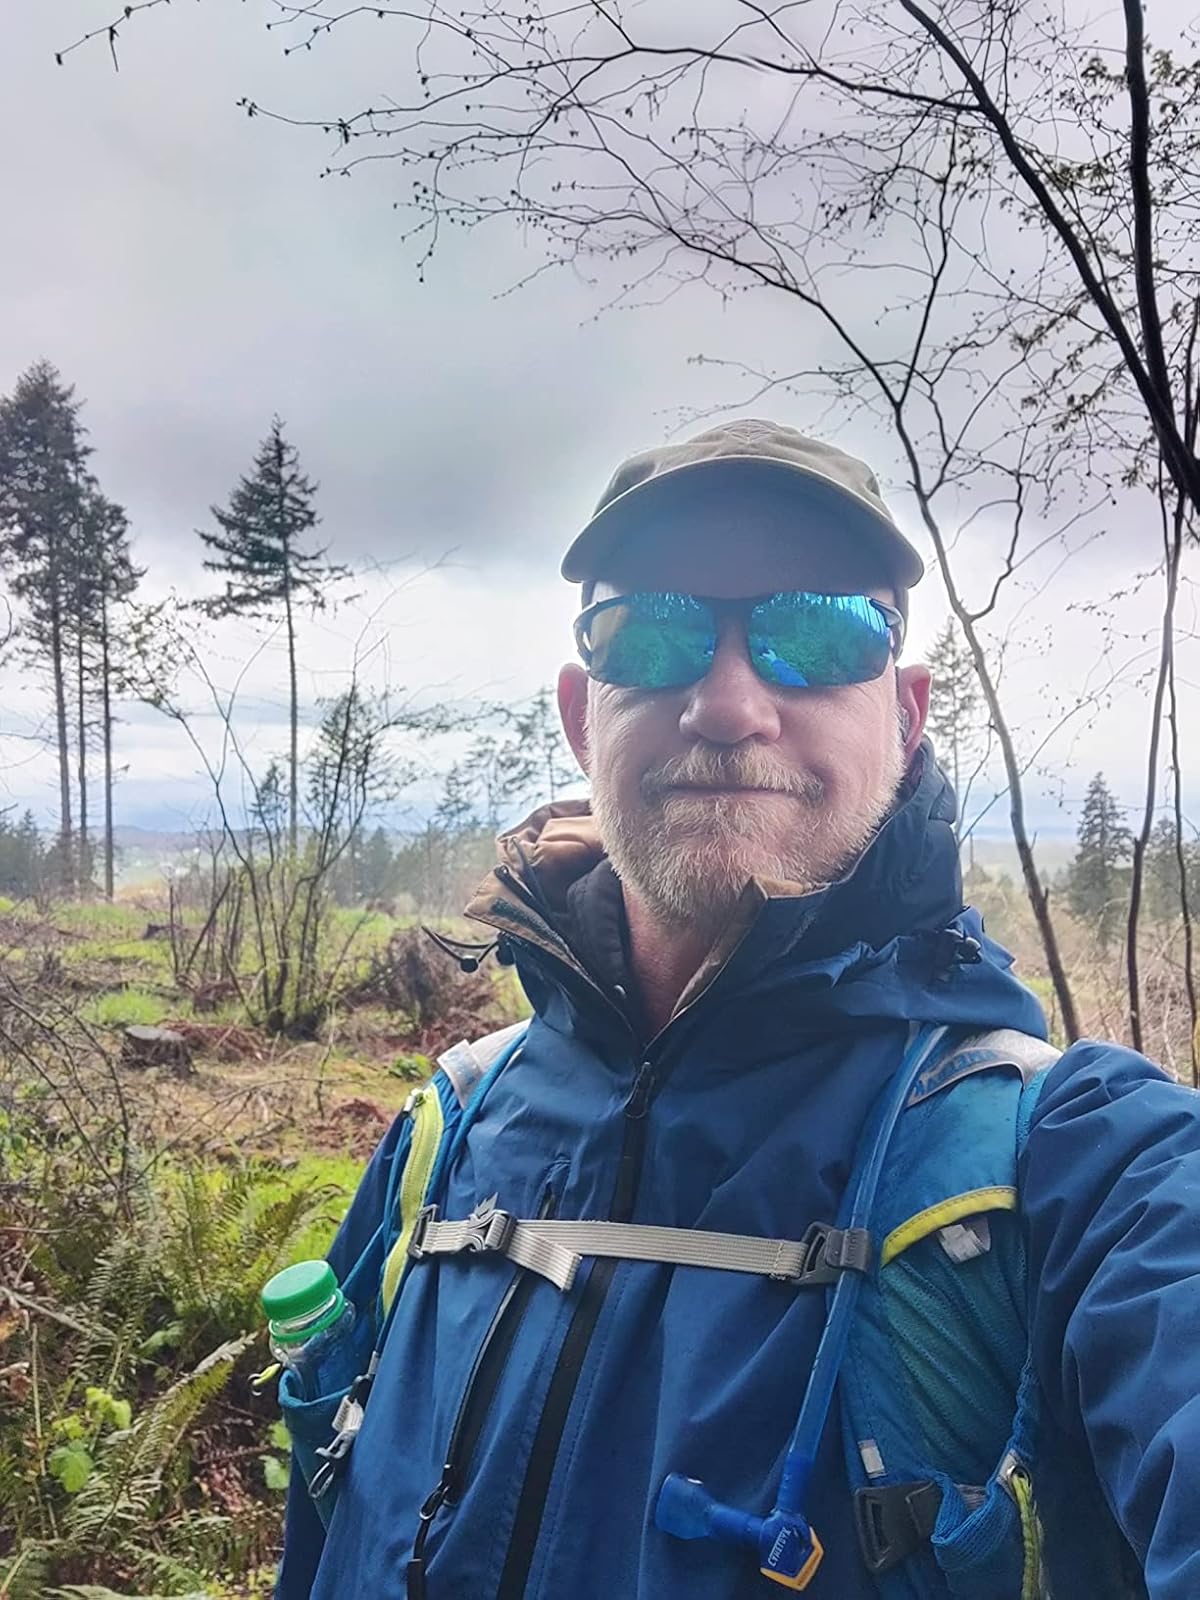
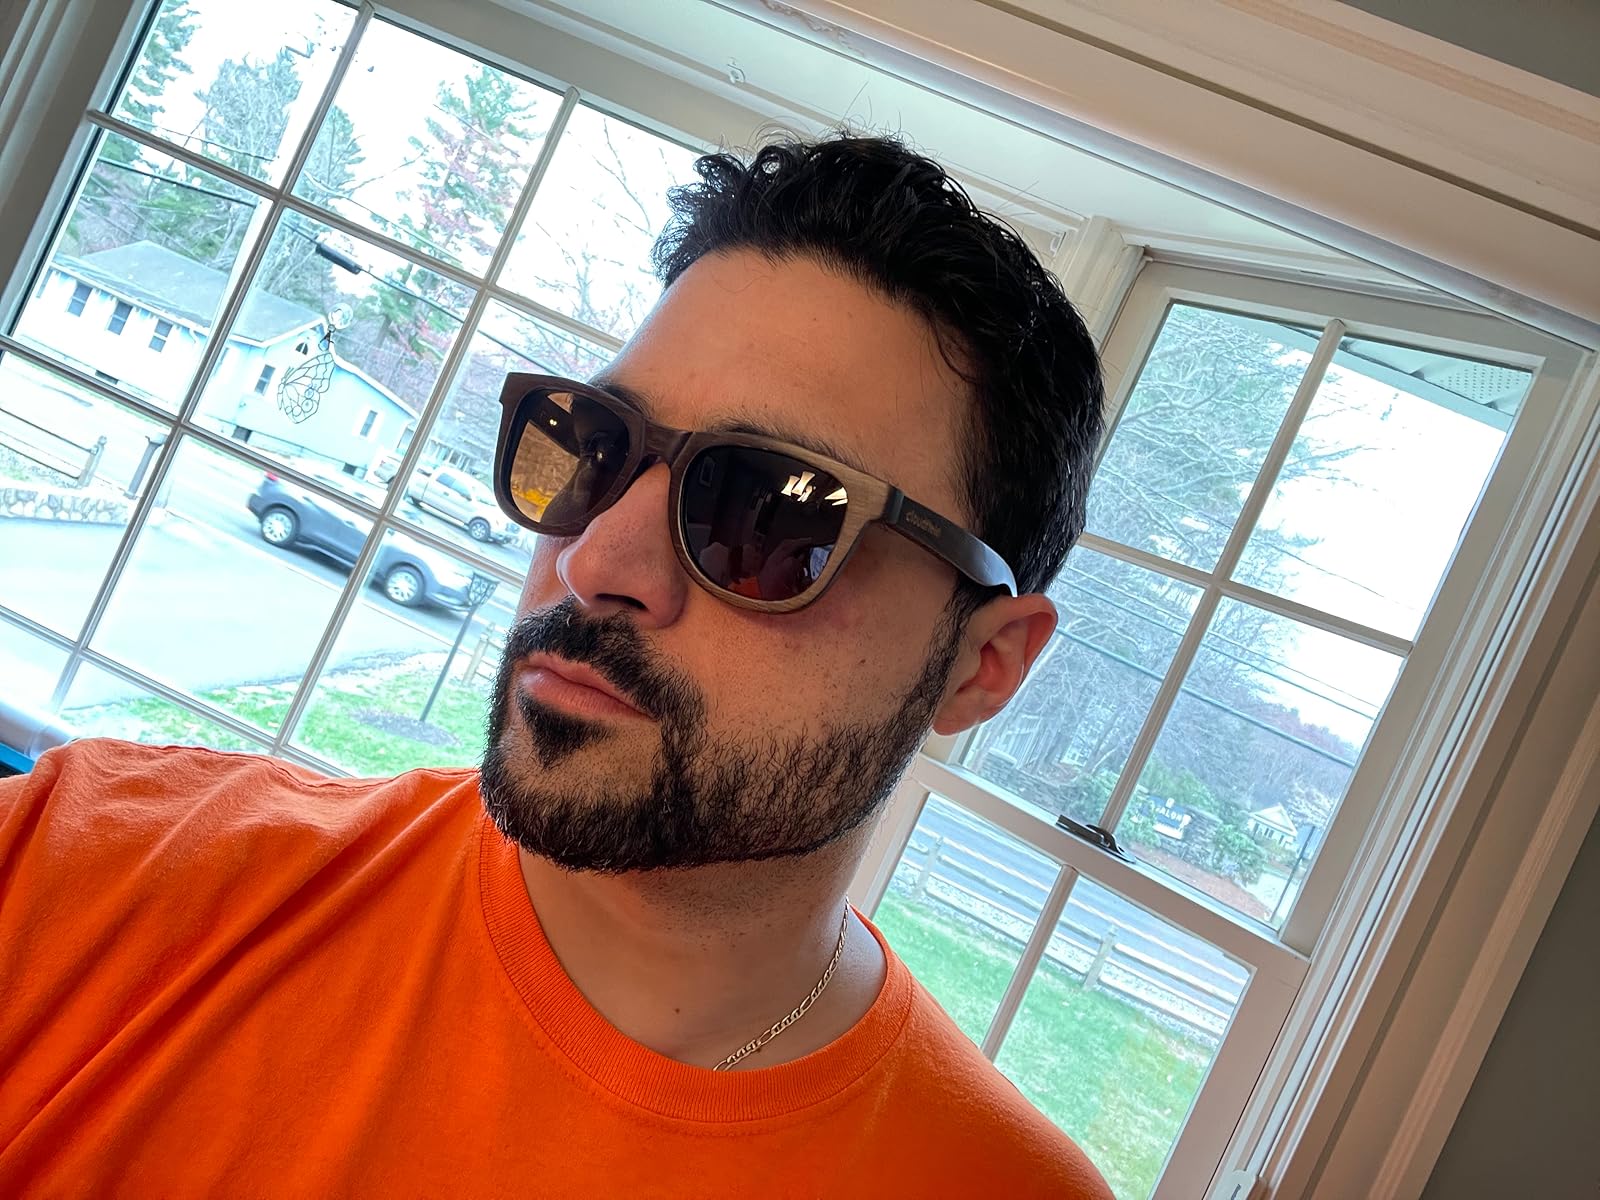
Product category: accessories_sunglasses
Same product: no